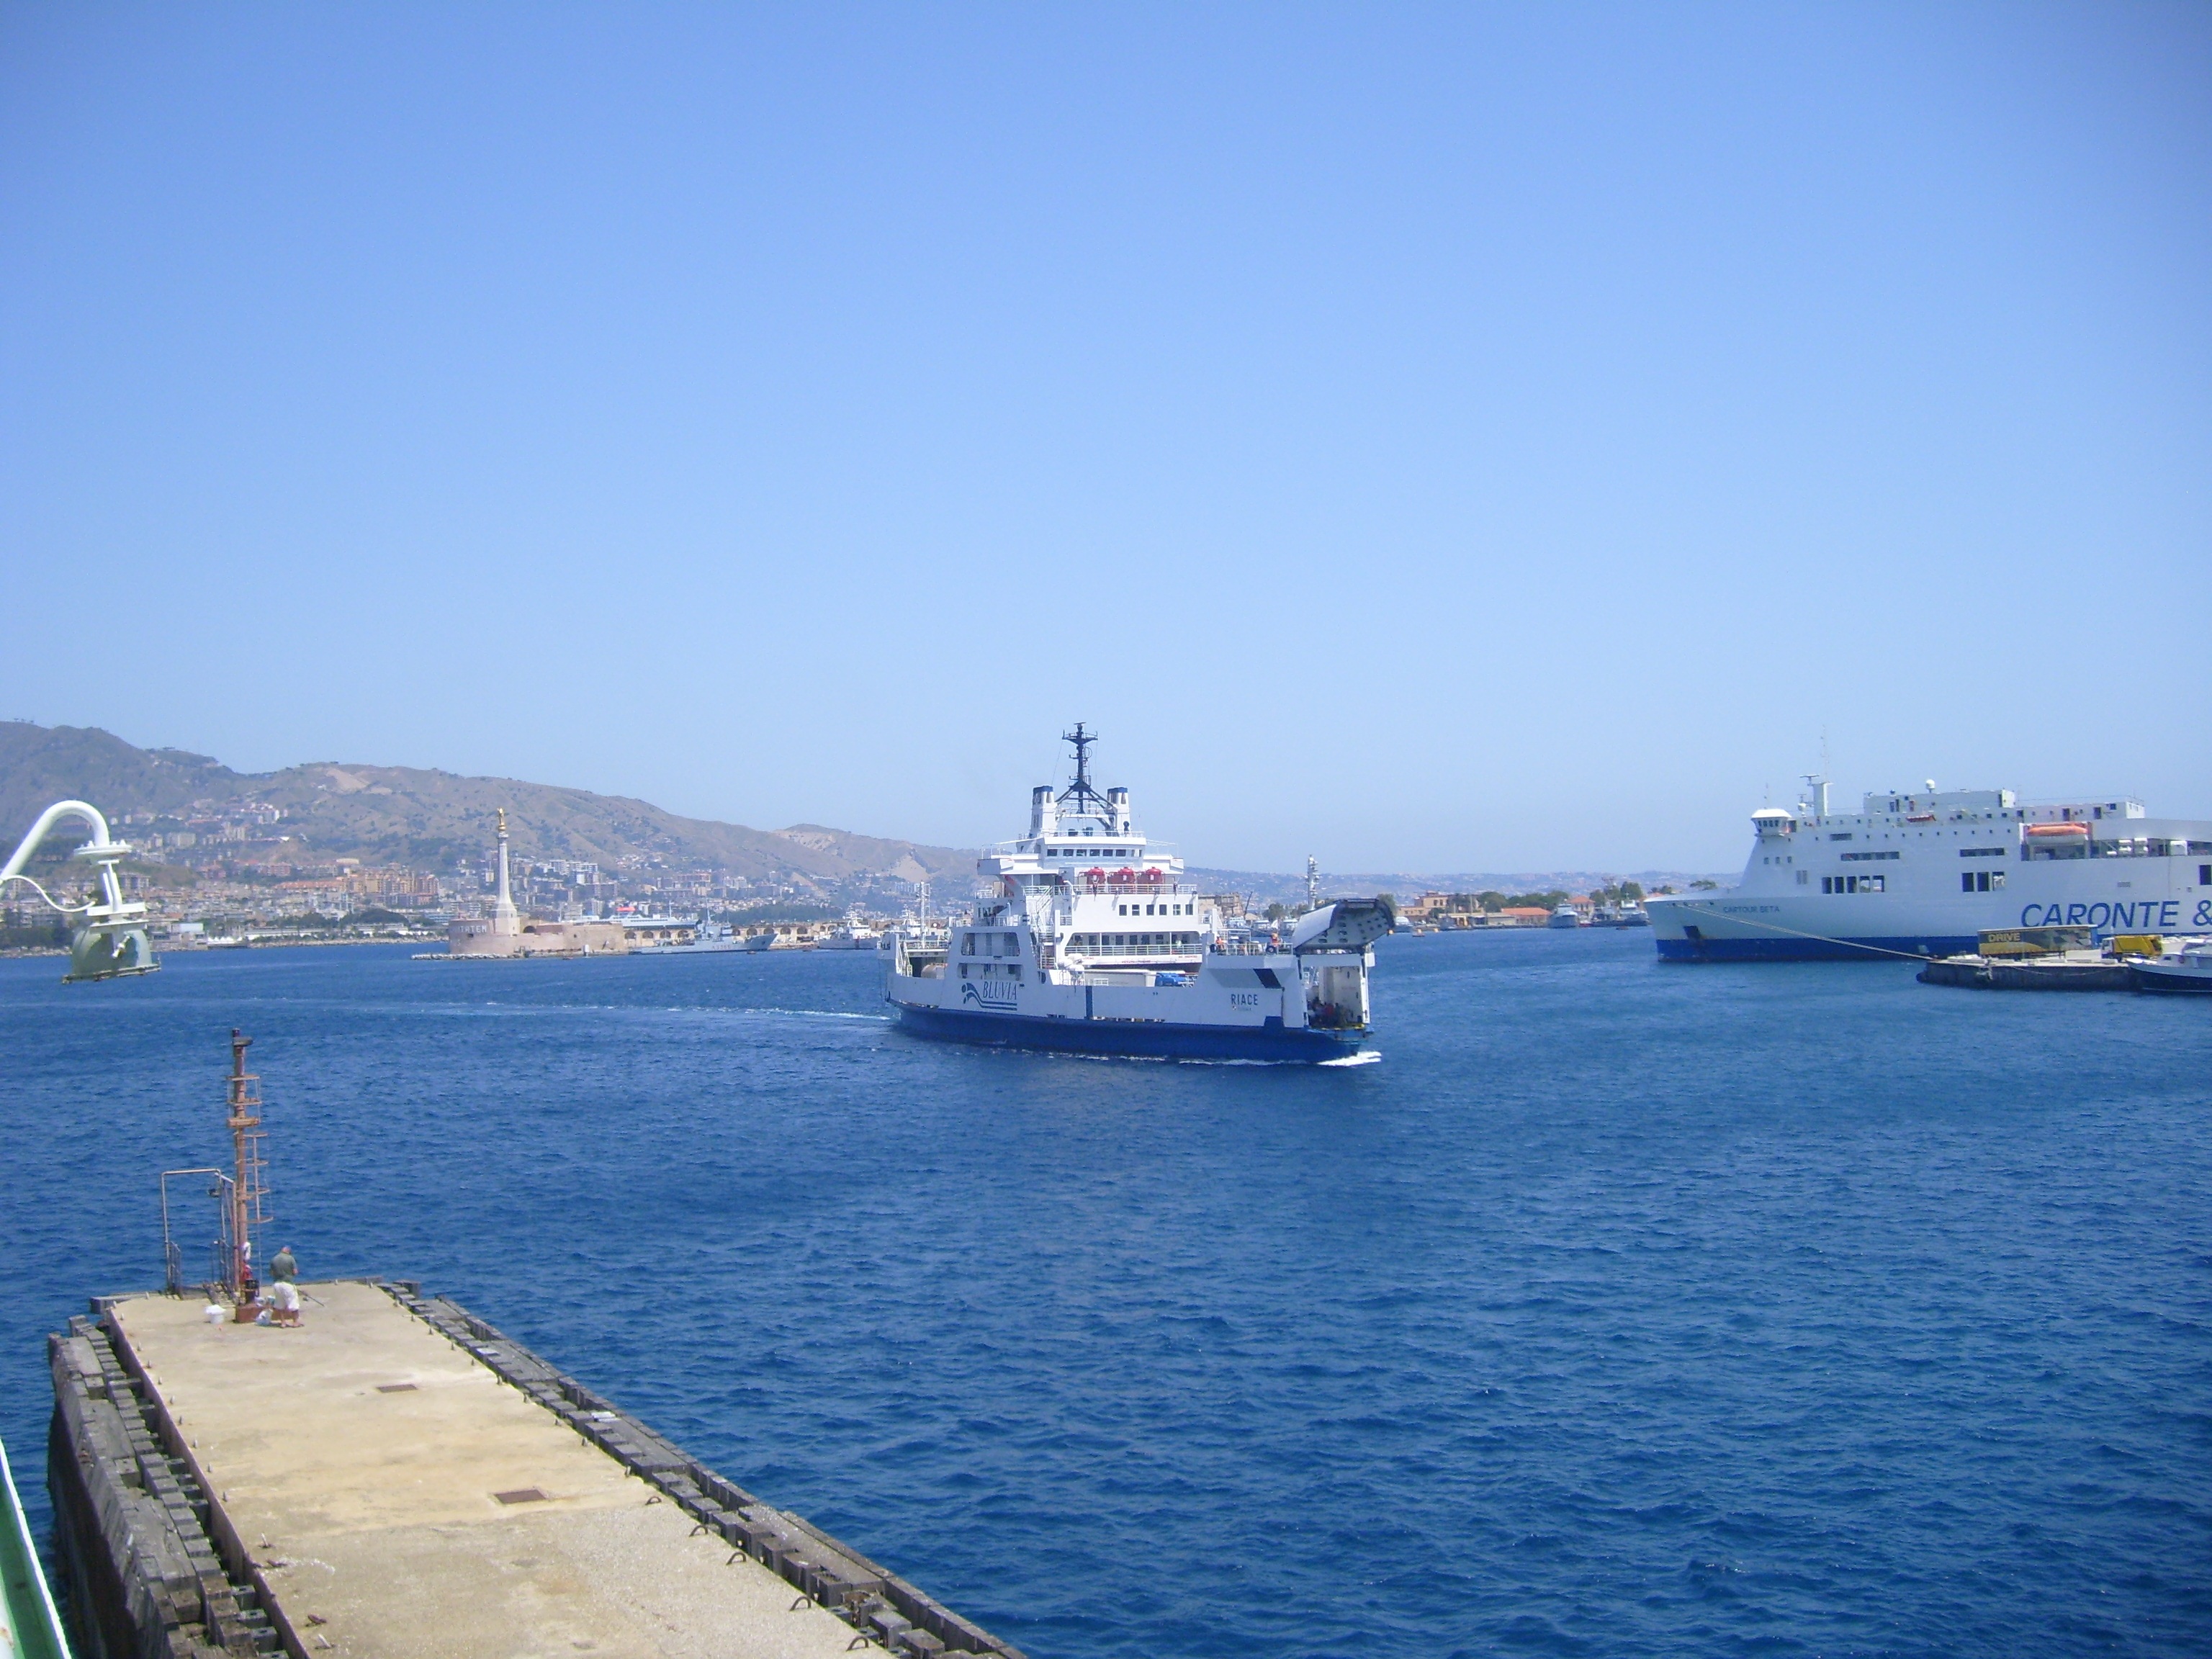
sea, coast, dock, boat, ship, vehicle, bay, harbor, marina, port, ferry, infrastructure, channel, watercraft, sicily, messina, passenger ship, freight transport, sicily strait